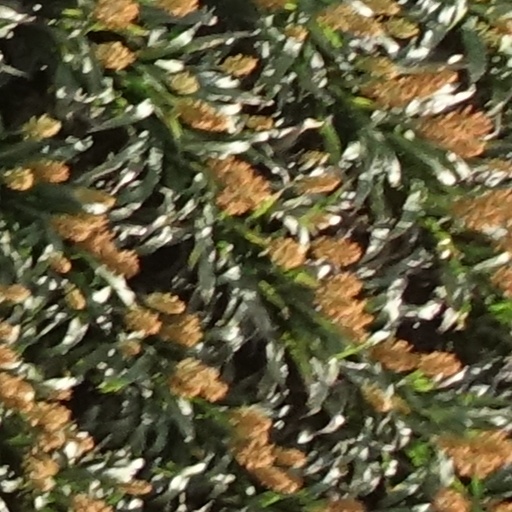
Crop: sorghum